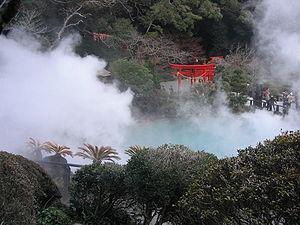
Les 100 paysages du Japon (ère Shōwa) constituent une liste de célèbres sites pittoresques au Japon. Les cent paysages ou vues ont été sélectionnés avec un ensemble de huit vues et vingt-cinq sites gagnants en 1927, une année après que Hirohito est devenu Empereur. Le but de la sélection est de « refléter le nouveau goût de la nouvelle ère ». L'initiative a été parrainée par le Tokyo Nichi Nichi Shimbun et le Osaka Mainichi Shimbun.
Les 100 paysages de l'ère Heisei sont une sélection de paysages du Japon effectuée par le journal japonais Yomiuri shinbun en 2009.